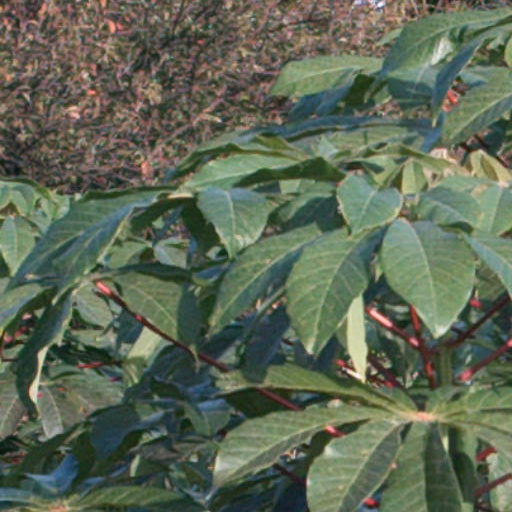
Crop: cassava